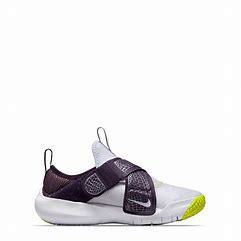
Brand: Nike
Model: Flex Advance